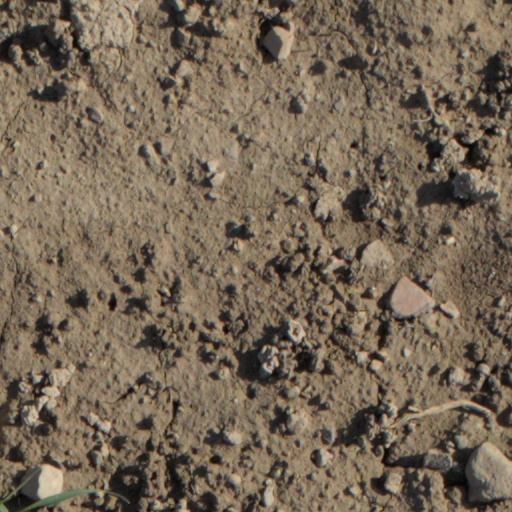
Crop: wheat